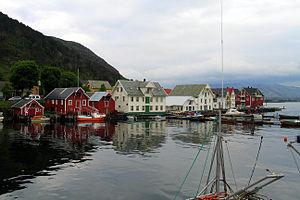
Partie intérieure du port de Kalvåg en Norvège